Right to education

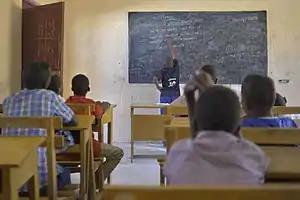
A student teaching other students in Mogadishu

In a wider sense education may describe "all activities by which a human group transmits to its descendants a body of knowledge and skills and a moral code which enable the group to subsist". In this sense education refers to the transmission to a subsequent generation of those skills needed to perform tasks of daily living, and further passing on the social, cultural, spiritual and philosophical values of the particular community. The wider meaning of education has been recognised in Article 1(a) of UNESCO's 1974 "Recommendation concerning Education for International Understanding, Co-operation and Peace and Education relating to Human Rights and Fundamental Freedoms".